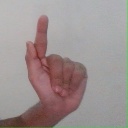
अक्षर: ळ